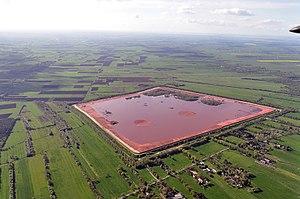
Boue rouge est le nom communément donné au principal déchet produit lors la fabrication d'alumine et d'aluminium par le procédé Bayer. Breveté par Karl Josef Bayer en 1887 puis en 1892, ce procédé très efficace mais dont les processus chimiques de base sont encore mal compris, est très consommateur en eau et énergie et produit une grande quantité de déchets sous forme de boues rouges. Il est utilisé depuis plusieurs décennies par presque toute l'industrie aluminière. Ce procédé permet de traiter la bauxite pour en extraire une part significative de l'alumine qu'elle contient.